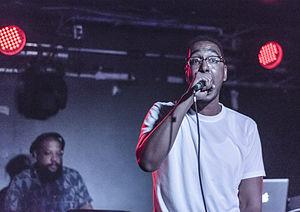
Oddisee, de son vrai nom Amir Mohamed el Khalifa, est un rappeur, compositeur et producteur de musique américain originaire de Washington, DC. Il est l'un des trois membres du groupe Diamond District et fait également partie du Low Budget Crew.